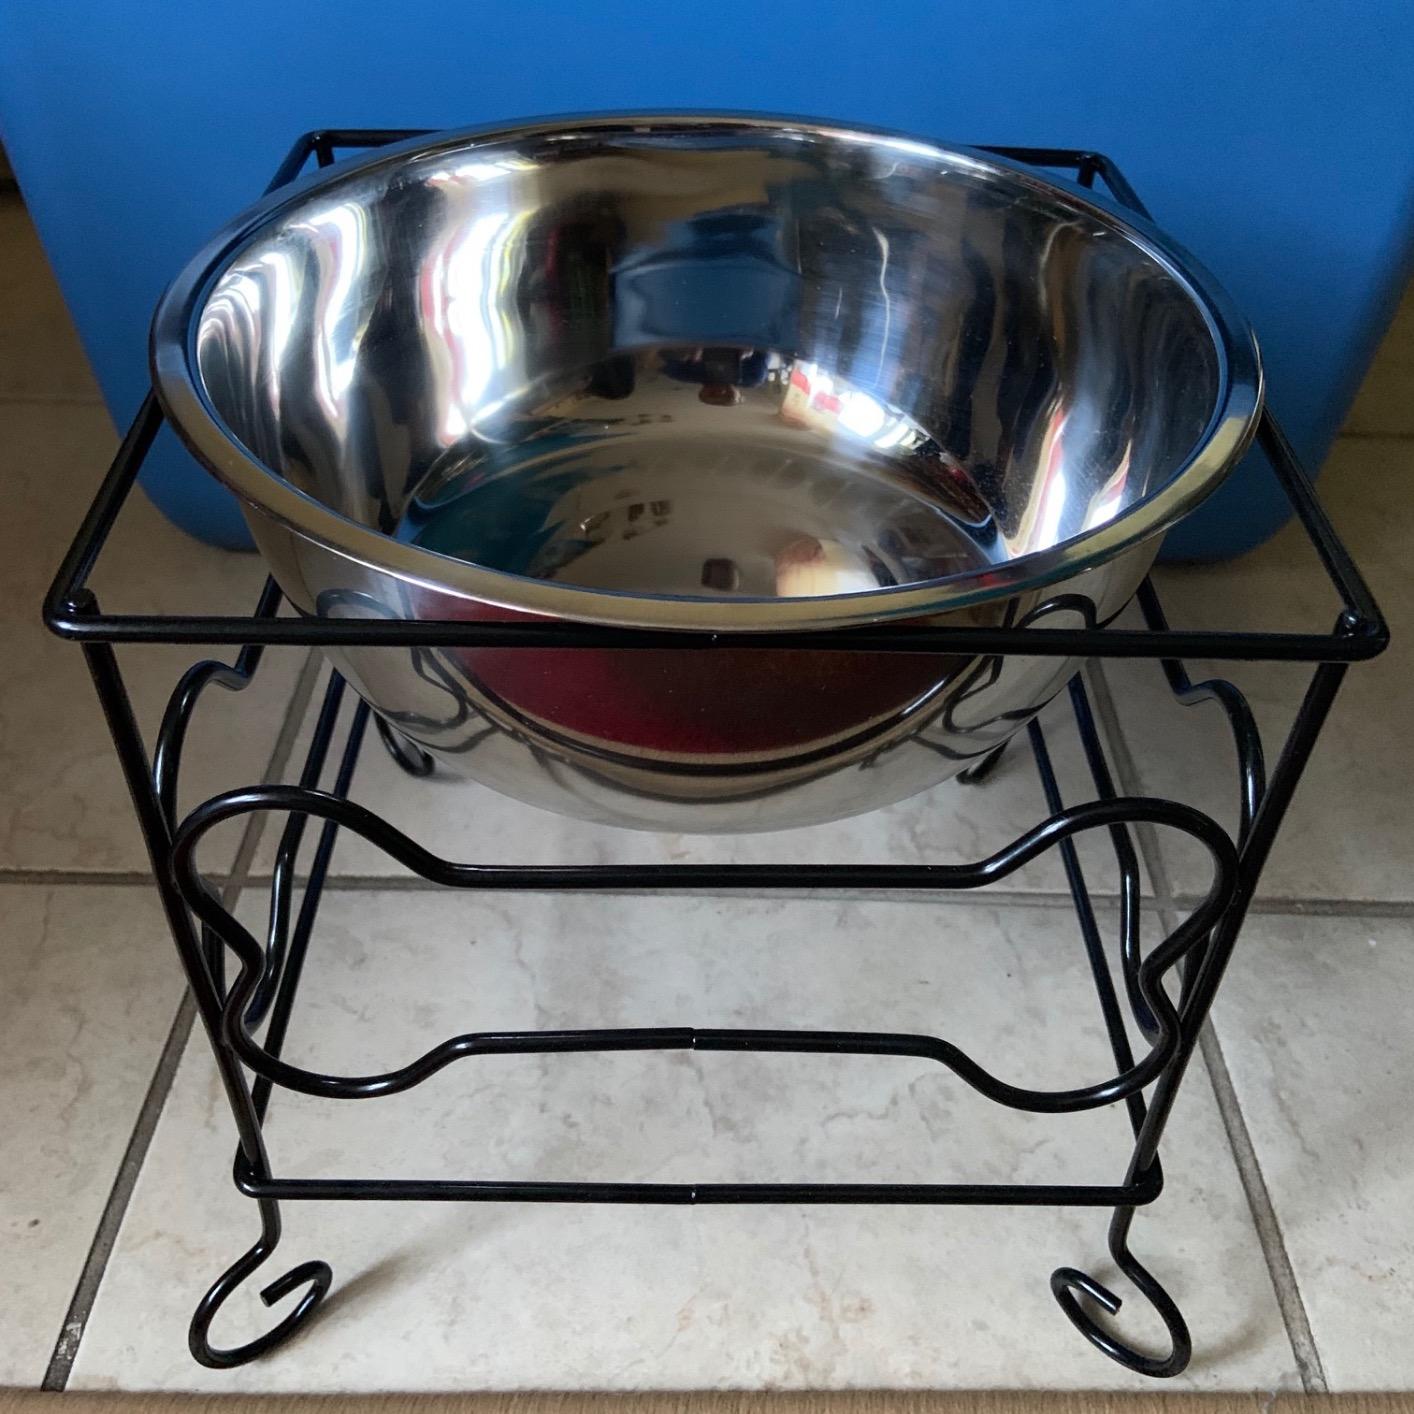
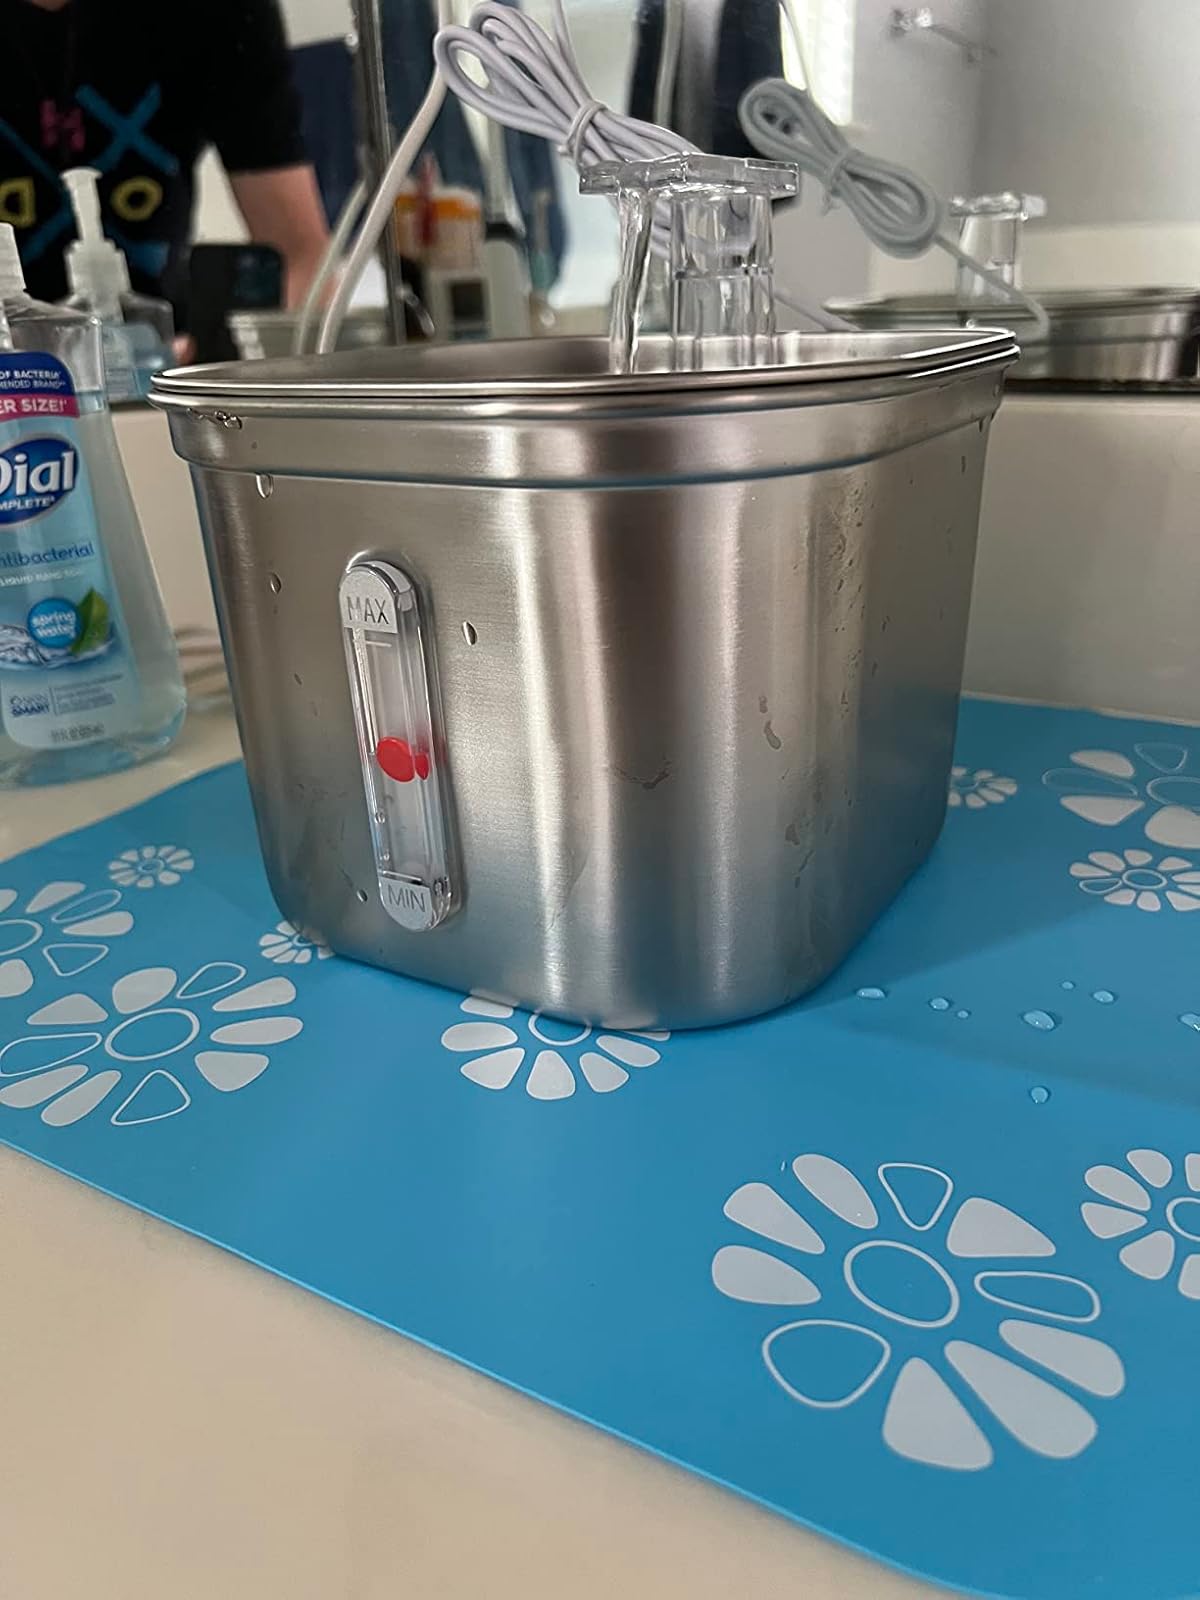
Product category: items_bowl
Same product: no